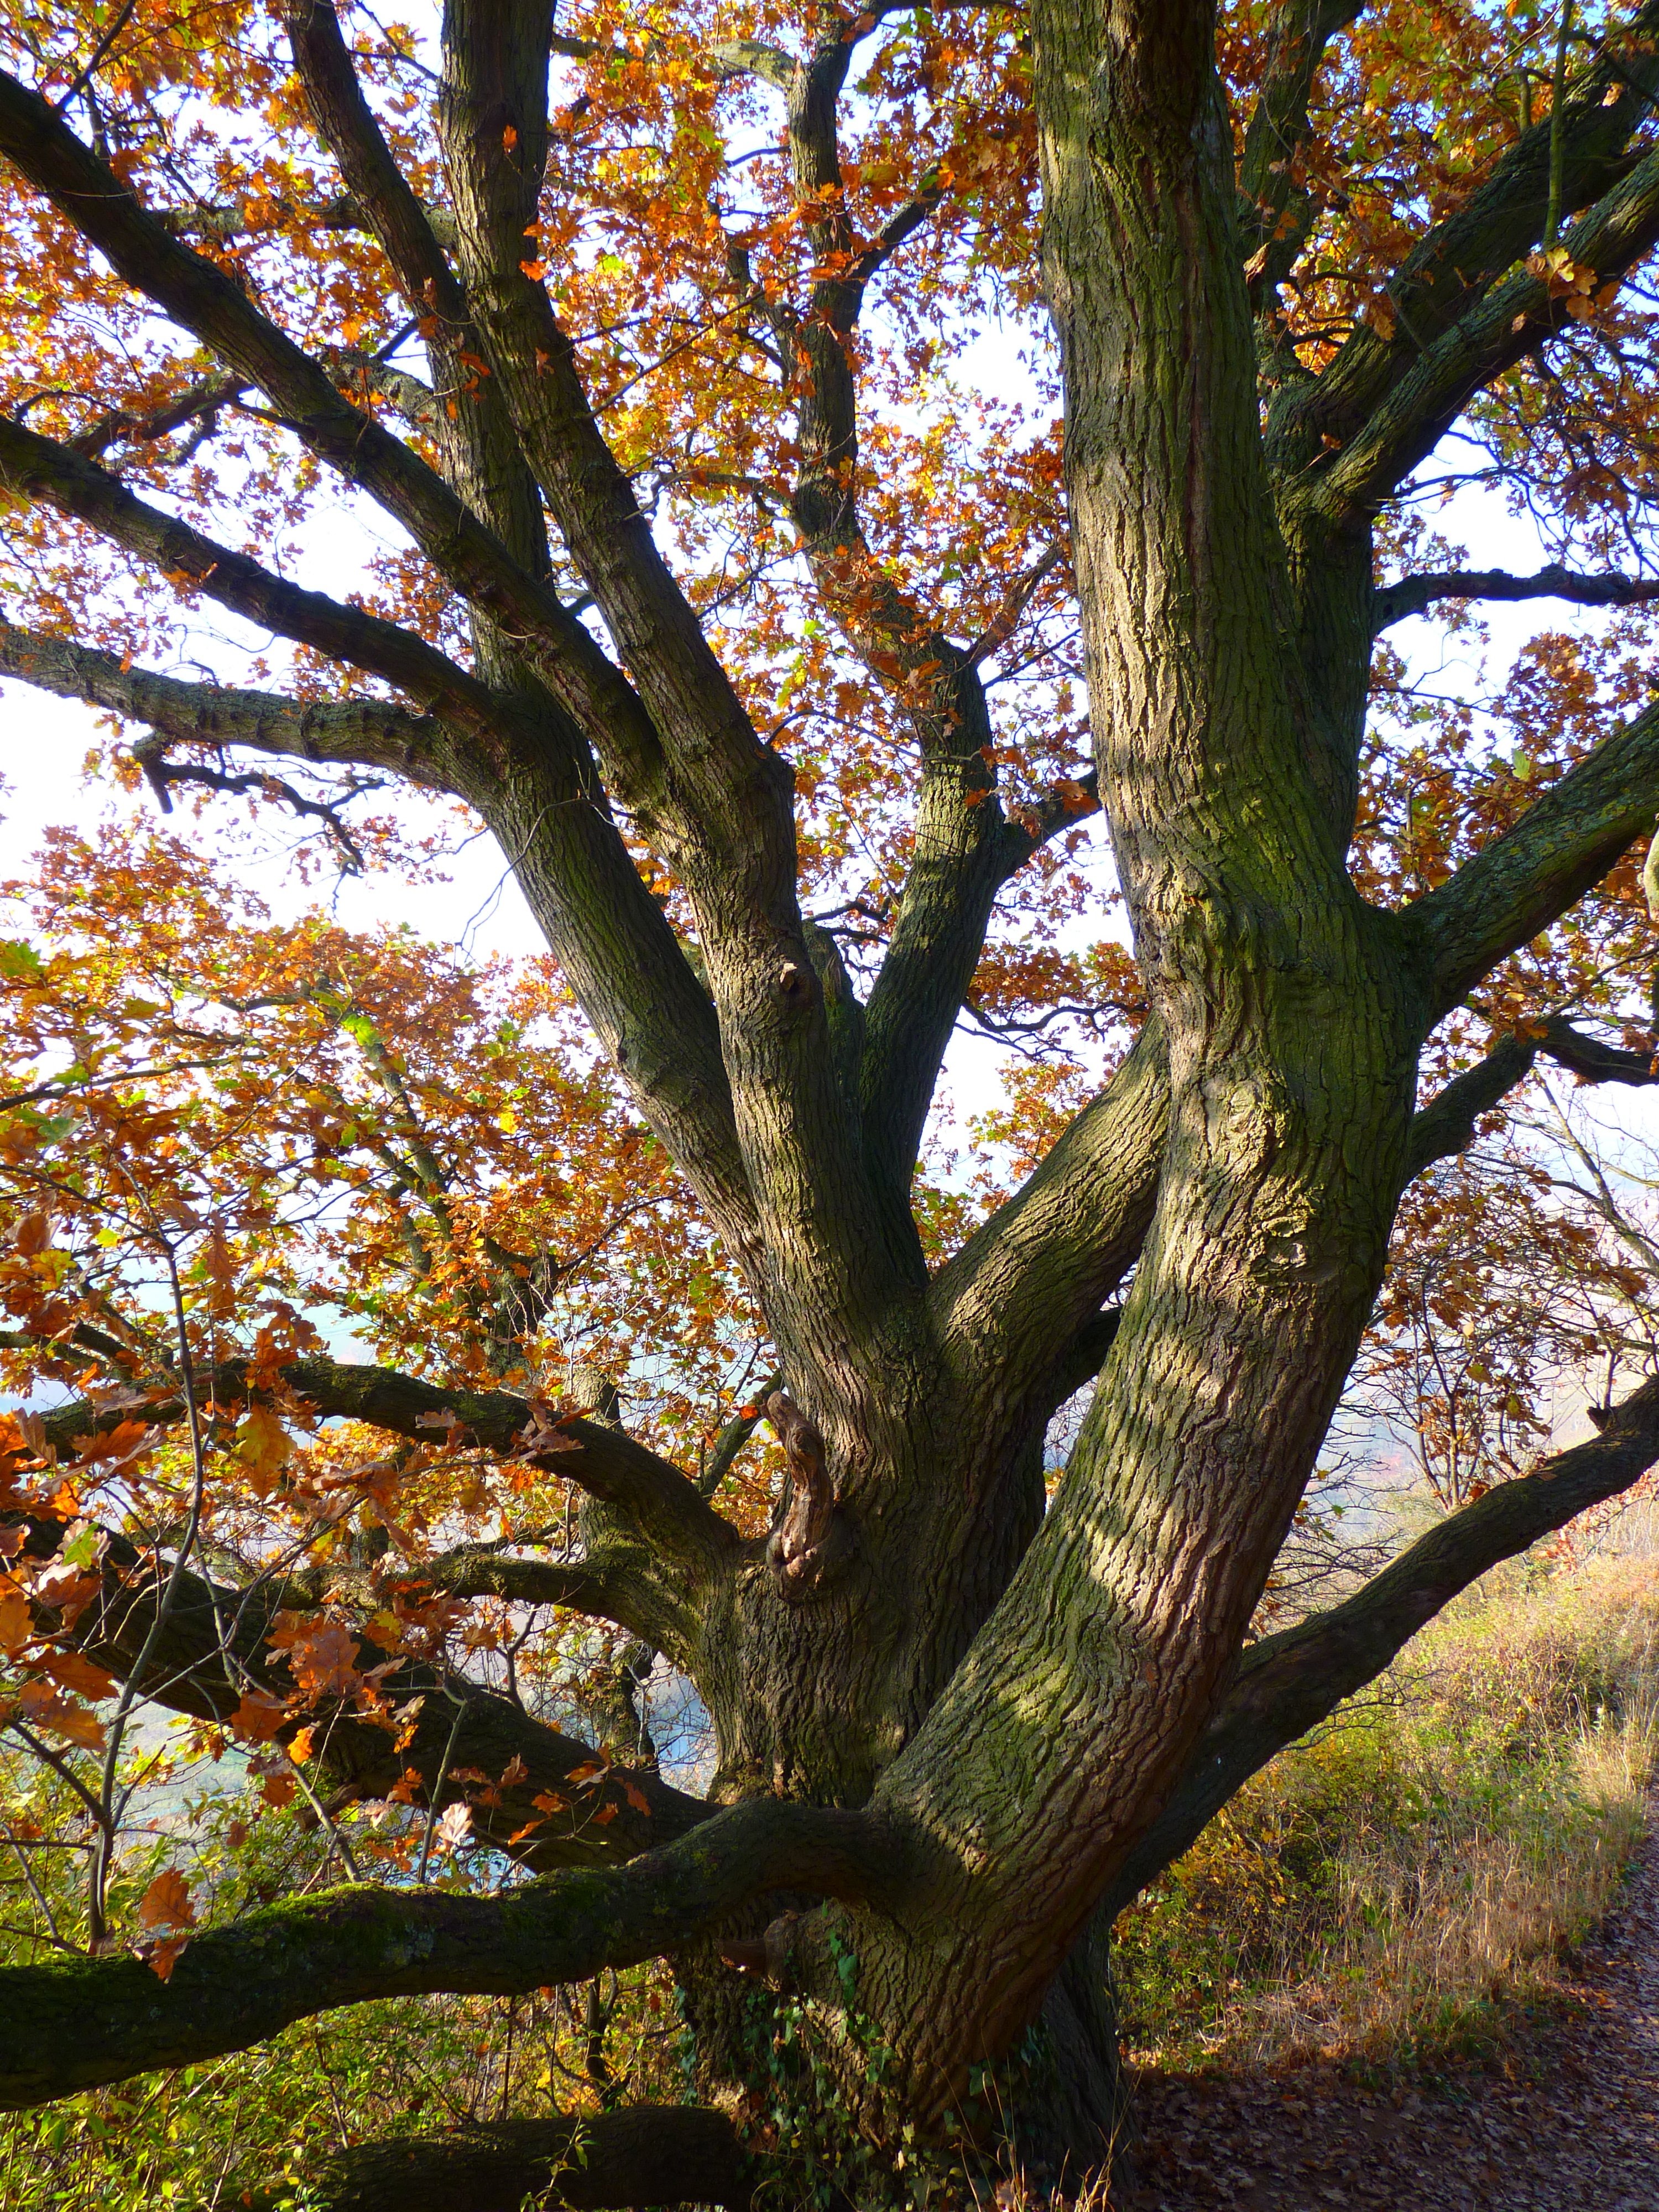
tree, forest, branch, plant, leaf, flower, trunk, autumn, botany, colorful, season, tribe, leaves, branches, deciduous, oak, grove, large, huge, woodland, powerful, flowering plant, woody plant, land plant